Harris Hines

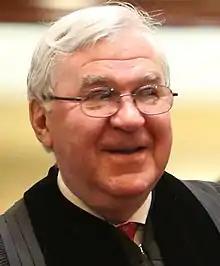
Harris Hines, Chief Justice, Supreme Court, State of Georgia, US

Preston Harris Hines (September 6, 1943 – November 4, 2018) was the chief justice of the Georgia Supreme Court in the United States for a span which began in 2017 and ended in 2018.